Robert Hartoch

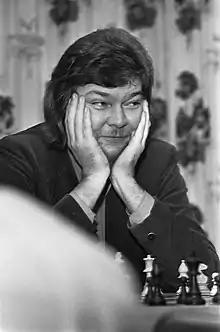
Robert Hartoch in 1973

Robert Gijsbertus Hartoch (24 March 1947 — 28 May 2009) was a Dutch chess International Master (1971).